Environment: real
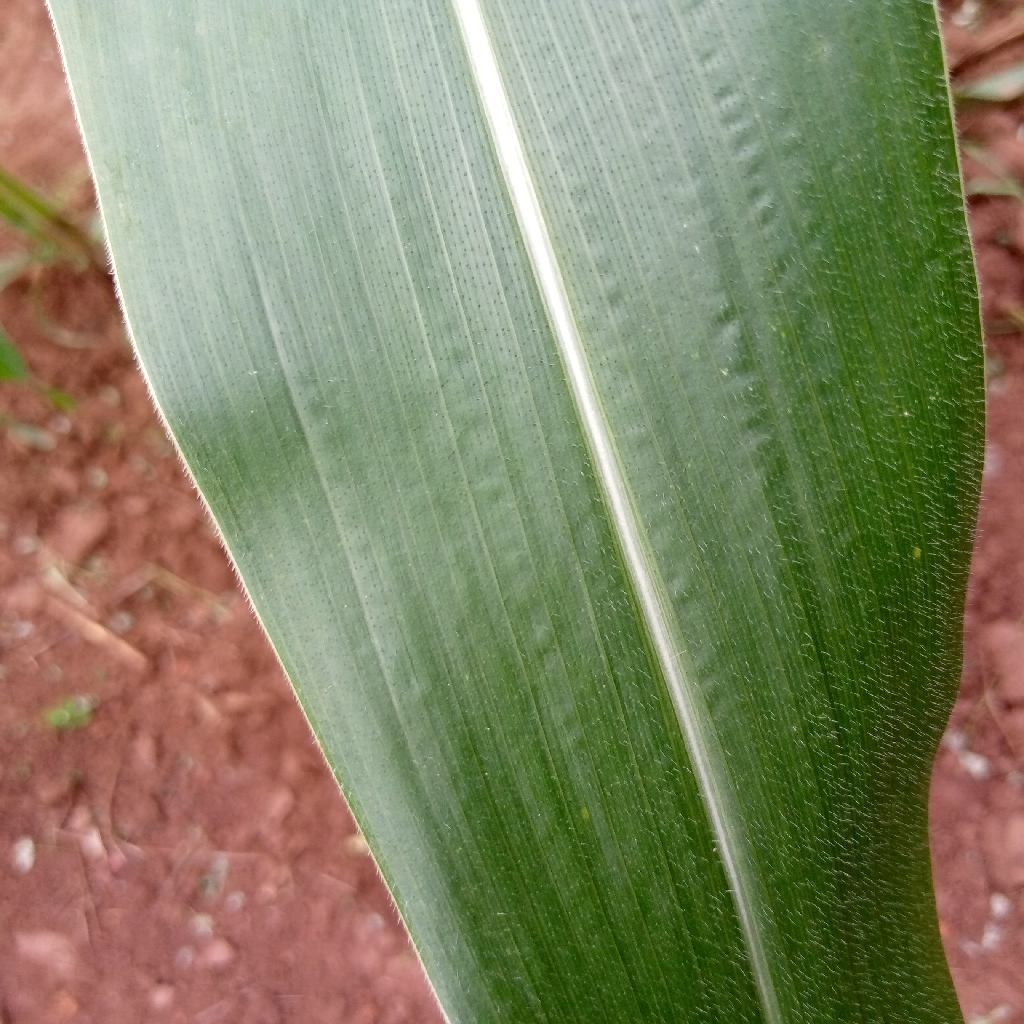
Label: healthy